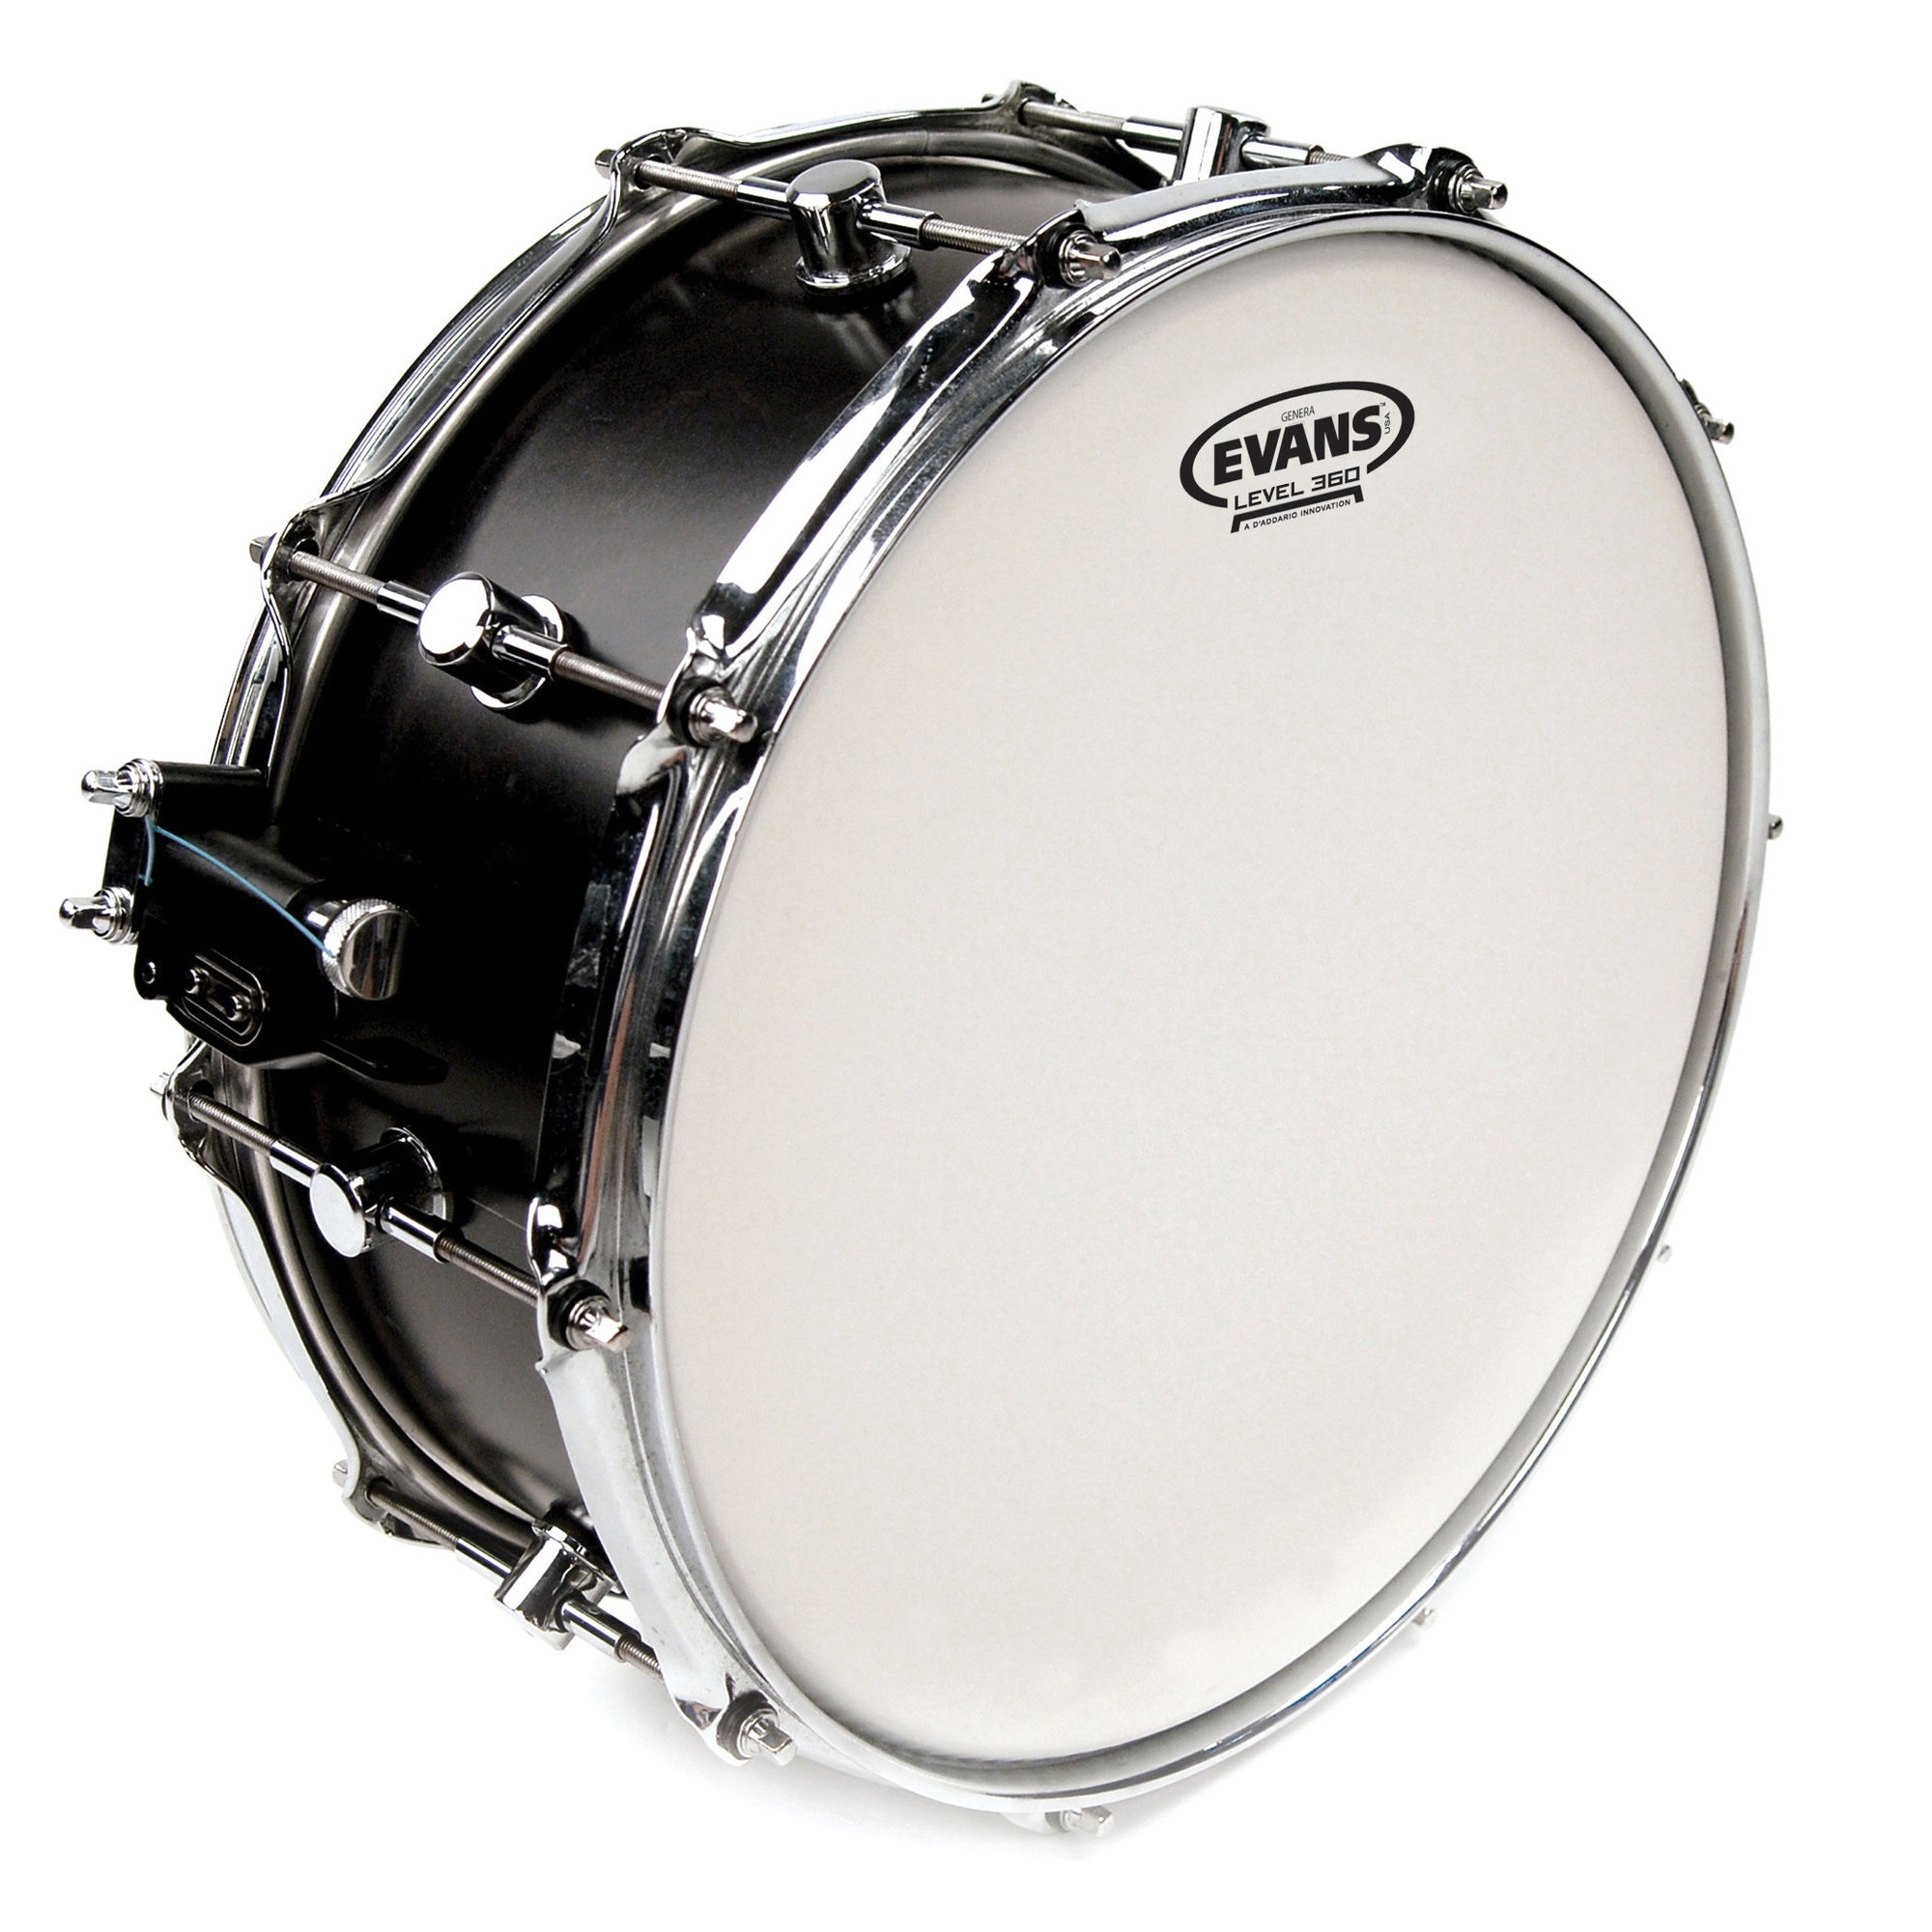
Evans 13” Genera Coated Drum Head
Brand: Evans
Evans™ Genera™ snare heads feature a single ply of 10mil film in combination with a 2mil overtone control ring on the underside that "floats" with the head, eliminating excessive overtones and controlling sustain.
Category: Arts & Entertainment > Hobbies & Creative Arts > Musical Instrument & Orchestra Accessories > Percussion Accessories > Drum Heads > Snare Drum Heads